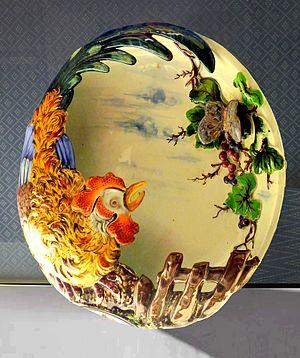
Auguste Majorelle (1825-1879), Coq et papillon sur une treille, plat d'ornement en faïence de Lunéville, 1875, Musée Charles de Bruyères à Remiremont.
Le musée Charles-de-Bruyères est l'un des deux musées de Remiremont.
La Faïencerie de Lunéville - Saint-Clément est l'héritière des prestigieuses faïences de Lorraine depuis le XVIIIᵉ siècle : le Lunéville et le Saint-Clément. La manufacture de Lunéville fut fondée vers 1730, tandis que celle de Saint-Clément le fut vers 1758, en faisant la plus ancienne faïencerie toujours en activité.
Auguste Majorelle, né à Lunéville en 1825 et mort à Nancy en 1879, est un décorateur français, créateur sur céramiques et sur meubles.